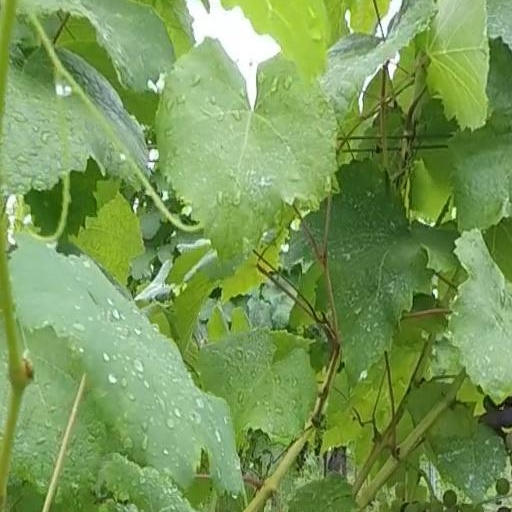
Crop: grape